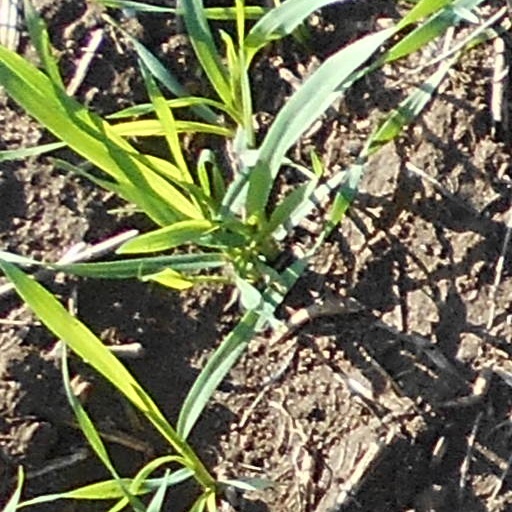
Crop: wheat